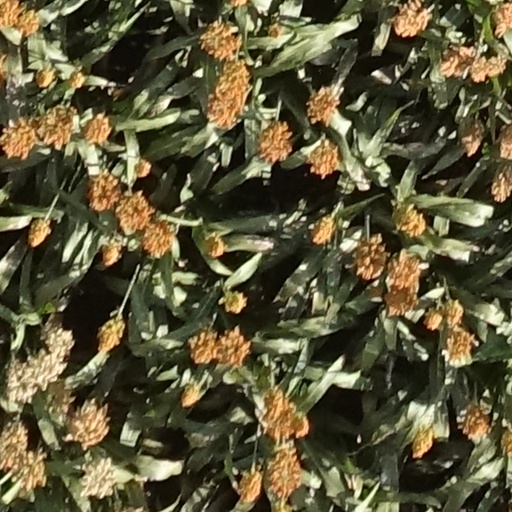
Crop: sorghum